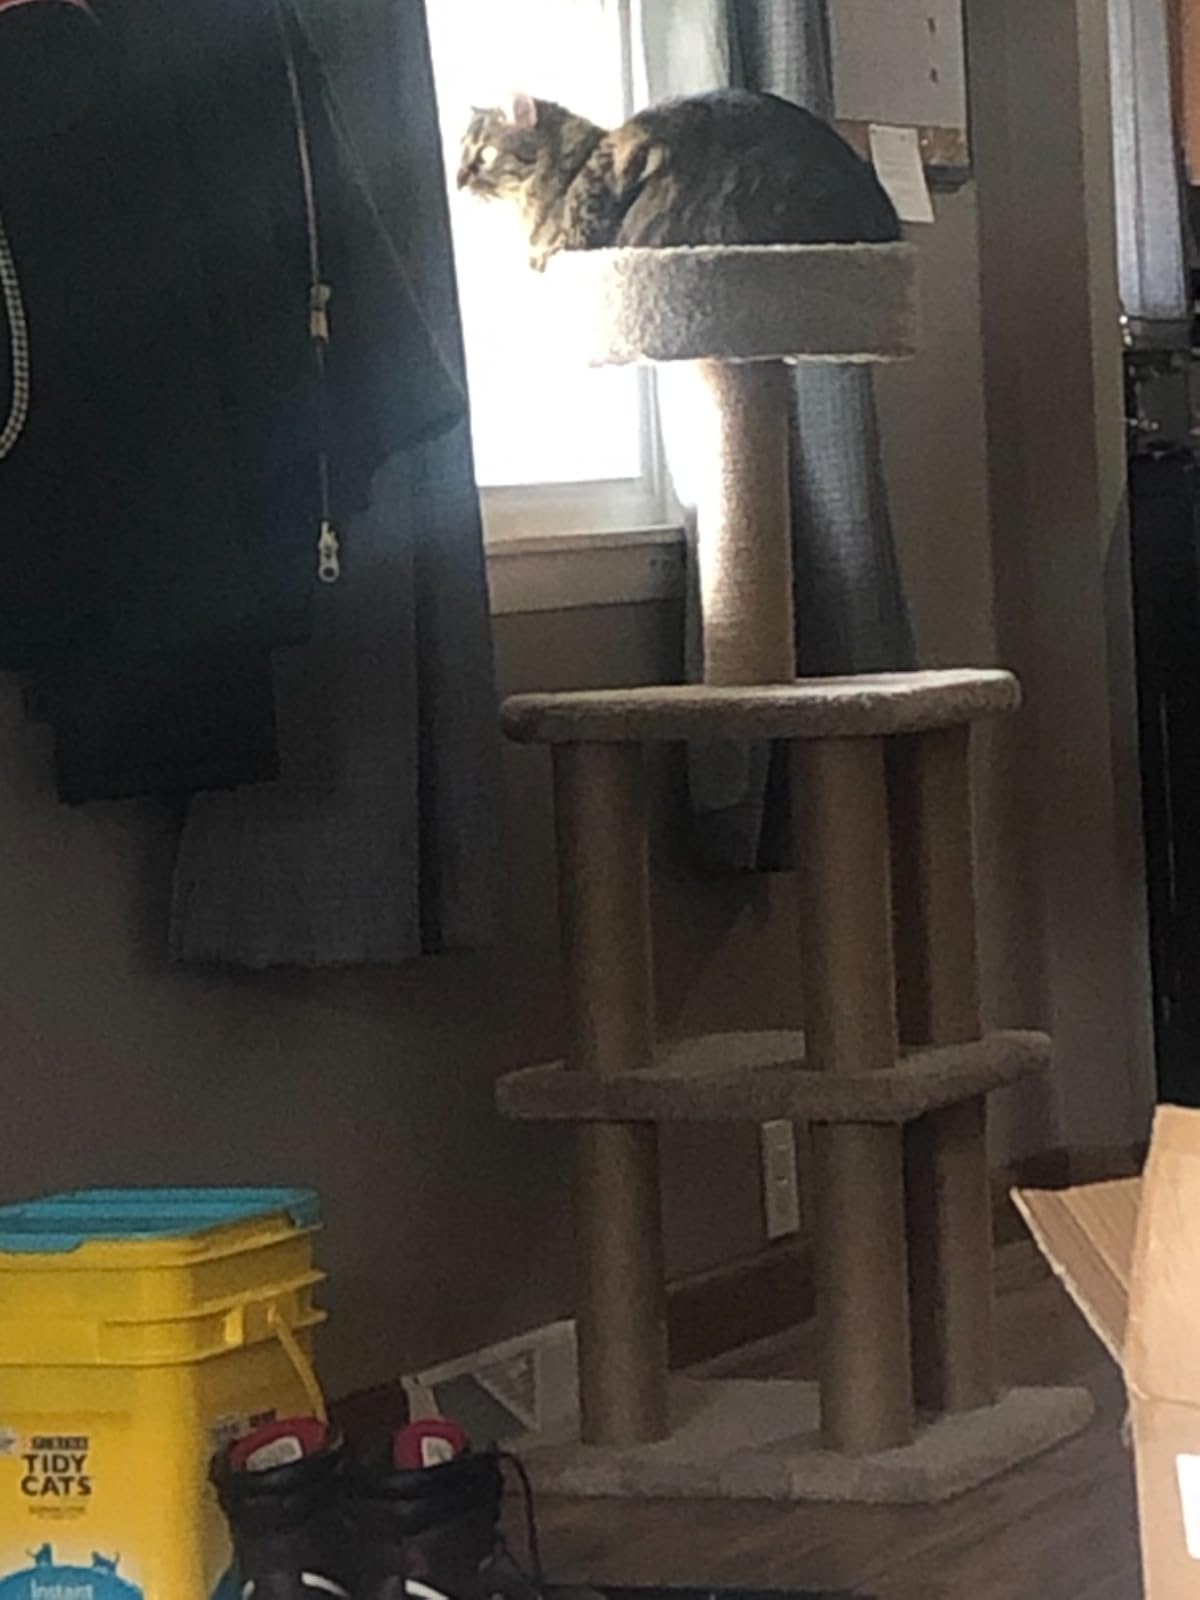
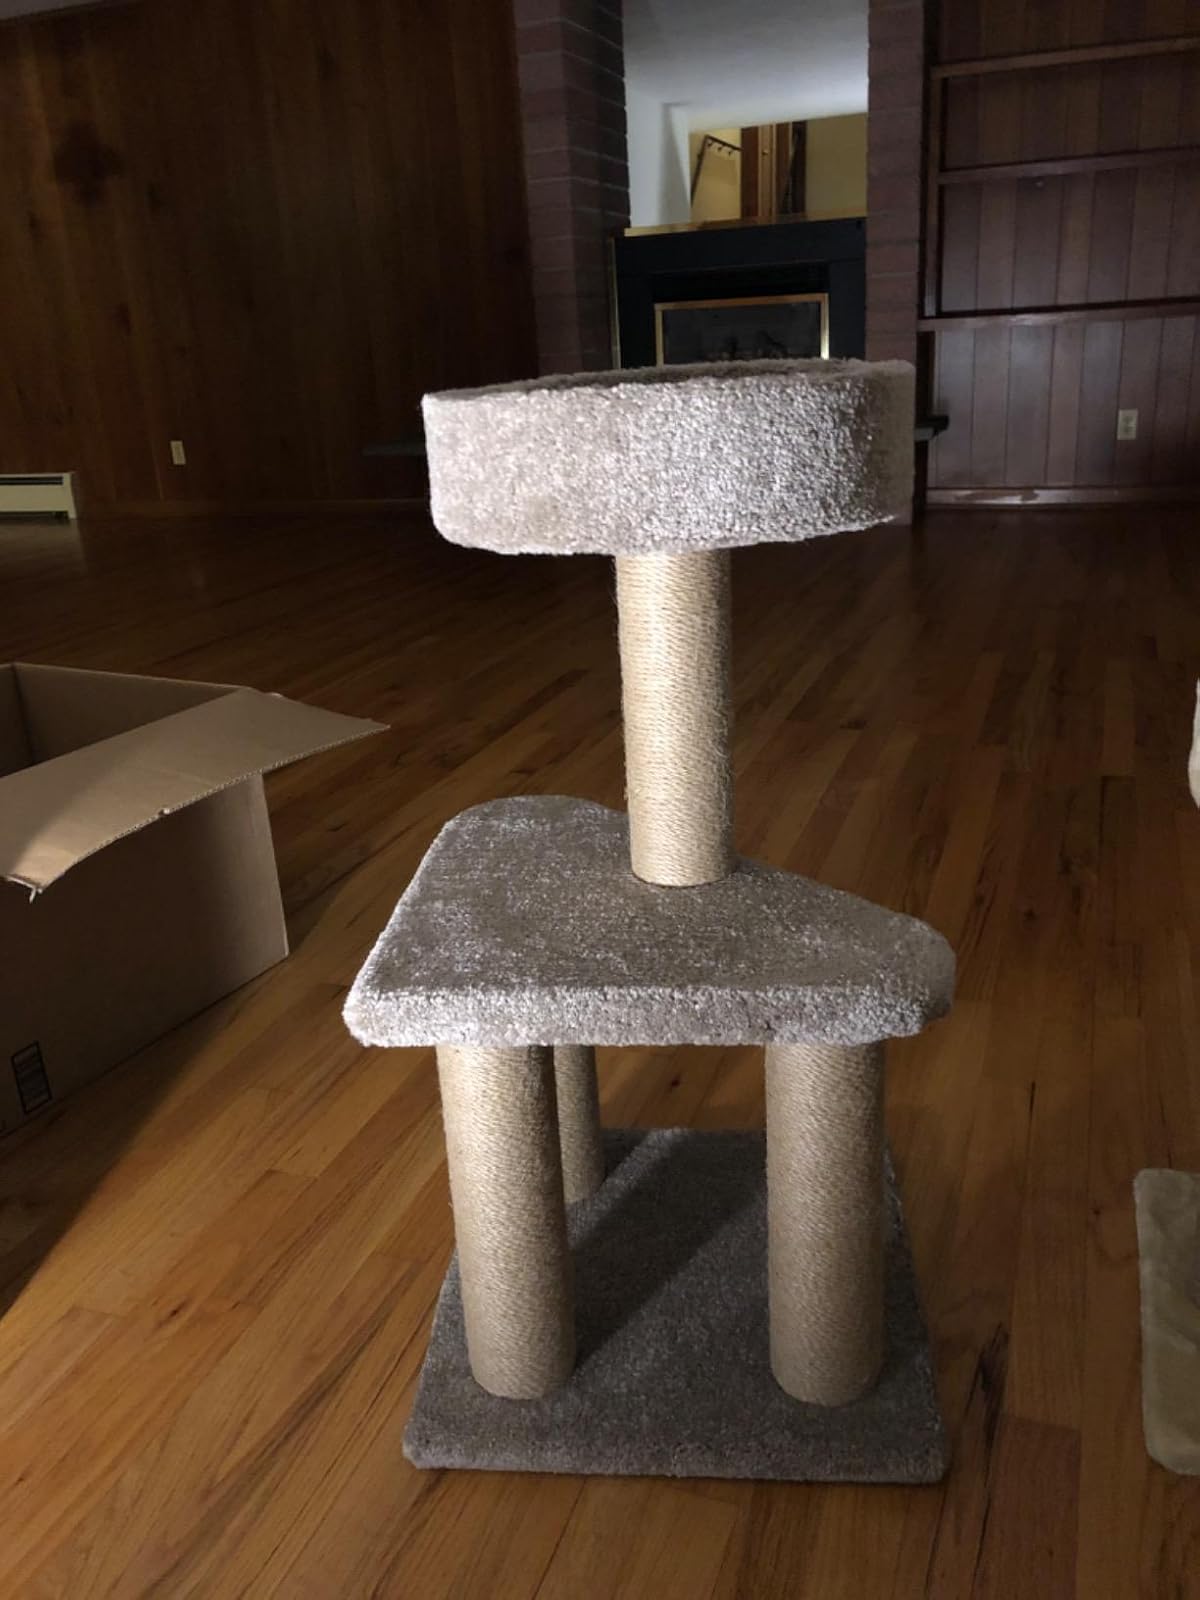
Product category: items_cat tree
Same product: no